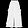
Label: Trouser